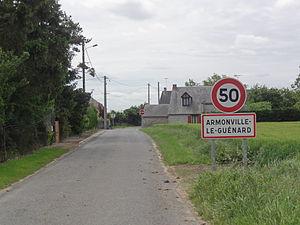
Boisseaux est une commune française située dans le département du Loiret en région Centre-Val de Loire.